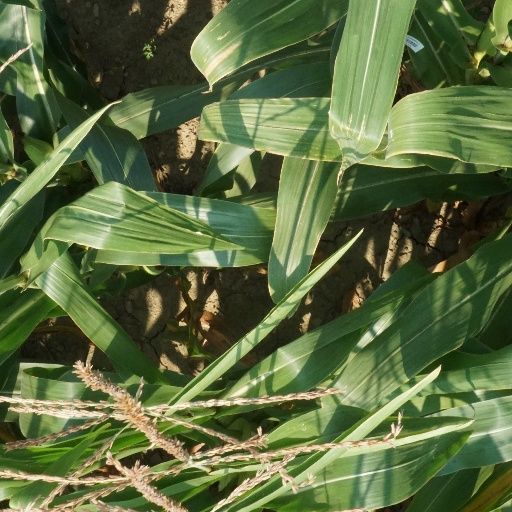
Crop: maize; corn